Describe the emotion expressed in this image:  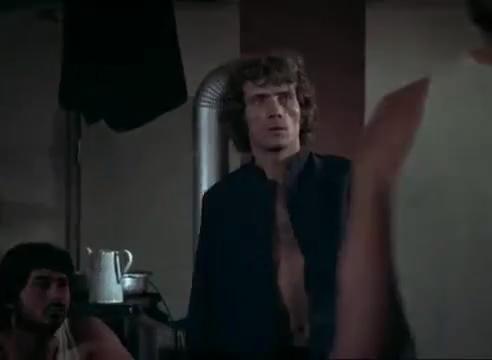
This person displays Pain, valence and arousal with low intensity.